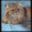
Label: cat